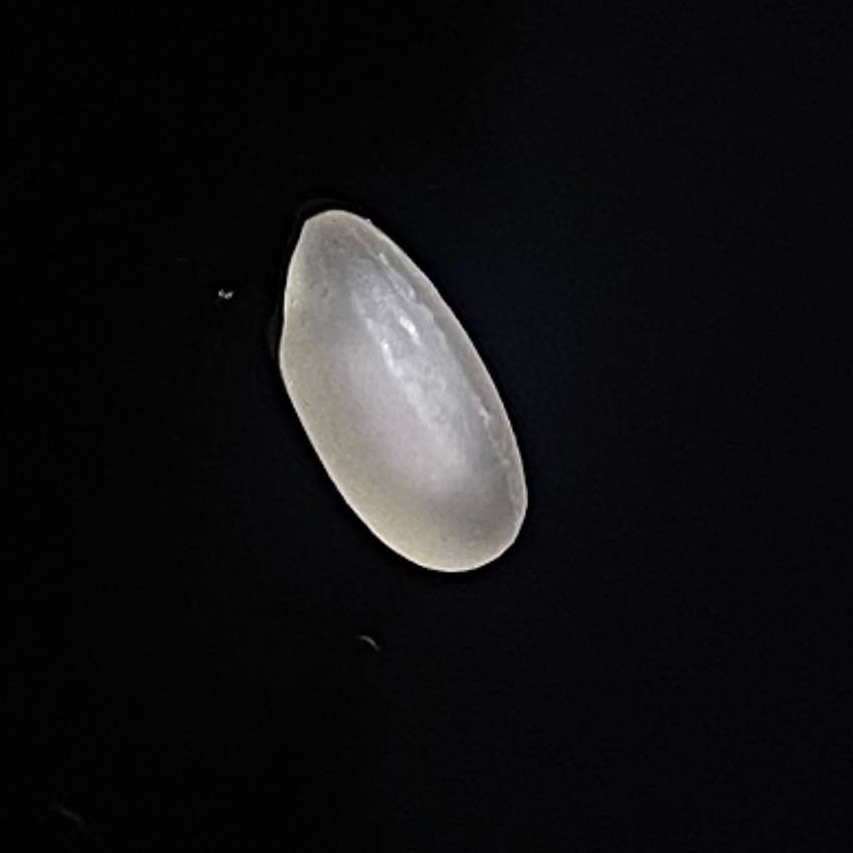
Rice variety: Bashful